List of awards and nominations received by Sidney Lumet

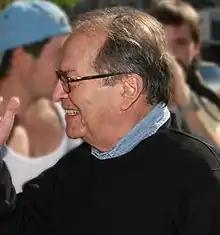
Lumet in 2007

Sidney Lumet is an American director, producer, and screenwriter. He received several awards including an Academy Honorary Award and a Golden Globe Award as well as nominations for nine British Academy Film Awards and a Primetime Emmy Award.